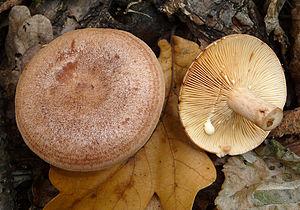
Lactarius quietus, un lactaire. Latina: Lactarius quietus (Fr.) Fr. 1838 Polski: Mleczaj miły, mleczaj dębowy (Lactarius quietus). Ukraina. Русский: Млечник нейтральный, млечник дубовый, груздь дубовый (Lactarius quietus). Украина.